Steady-state economy

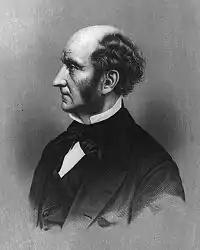
Mill believed the future stationary state was both inevitable, necessary and desirable.

In the early 19th century, David Ricardo was the leading economist of the day and the champion of British "laissez-faire" liberalism. He is known today for his free trade principle of comparative advantage, and for his formulation of the controversial labor theory of value. Ricardo replaced Adam Smith's empirical reasoning with abstract principles and deductive argument. This new methodology would later become the norm in economics as a science.